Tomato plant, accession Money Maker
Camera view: vertical (180 deg); turntable rotation: 30 degrees
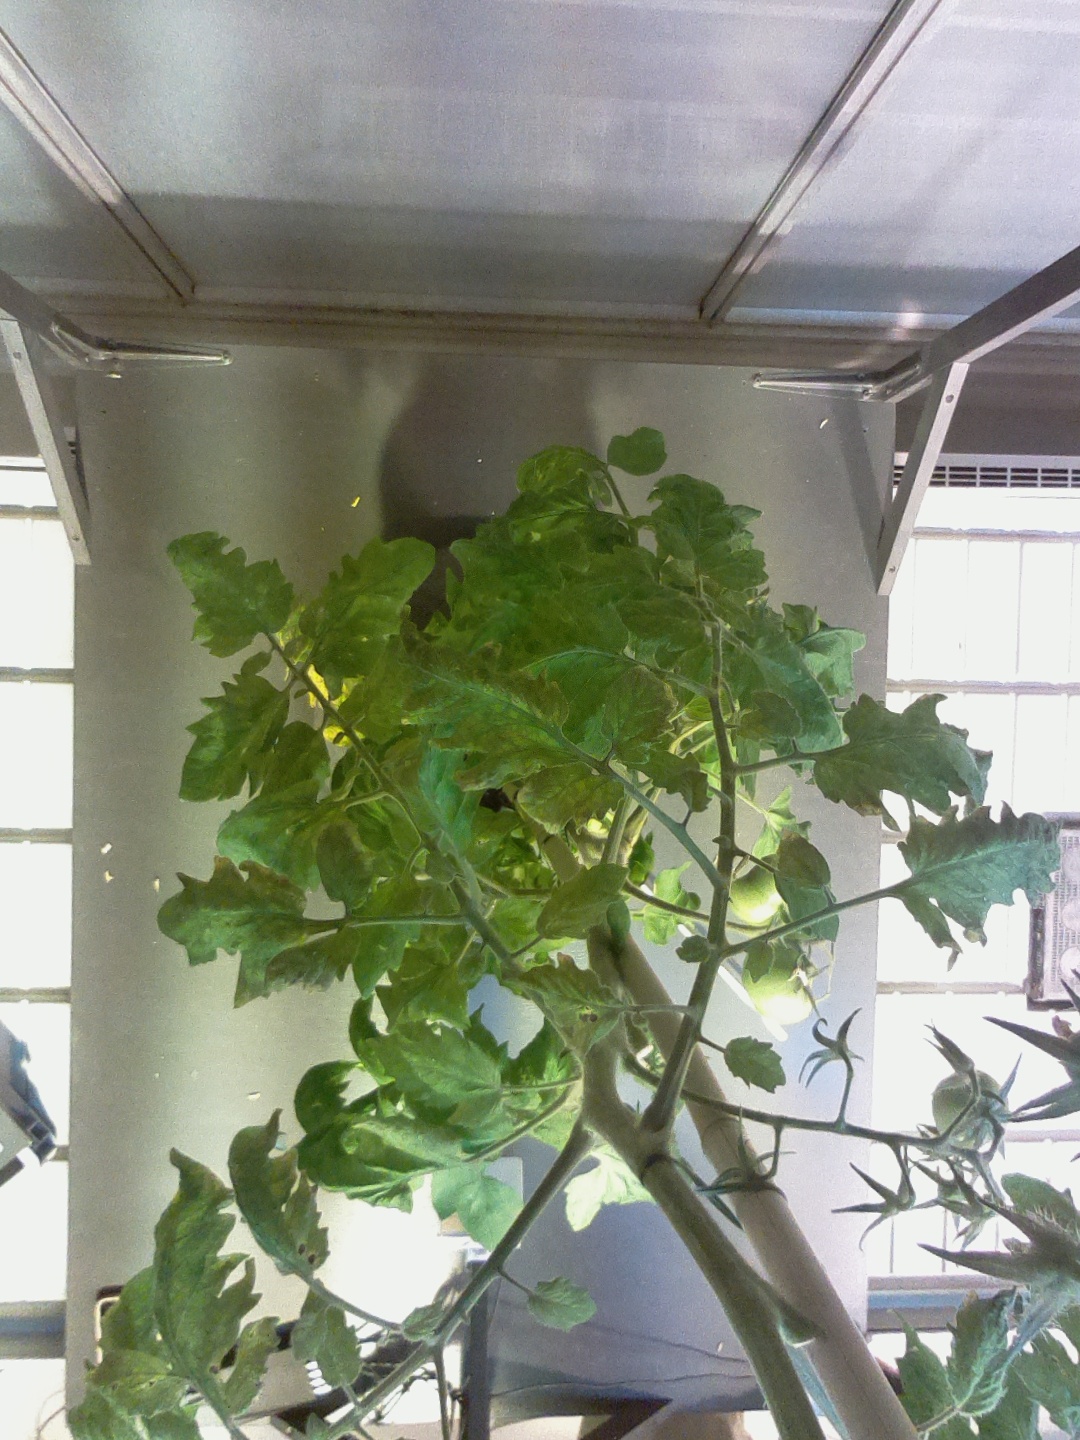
BBCH growth stage 78: 80% -90% of final fruit size